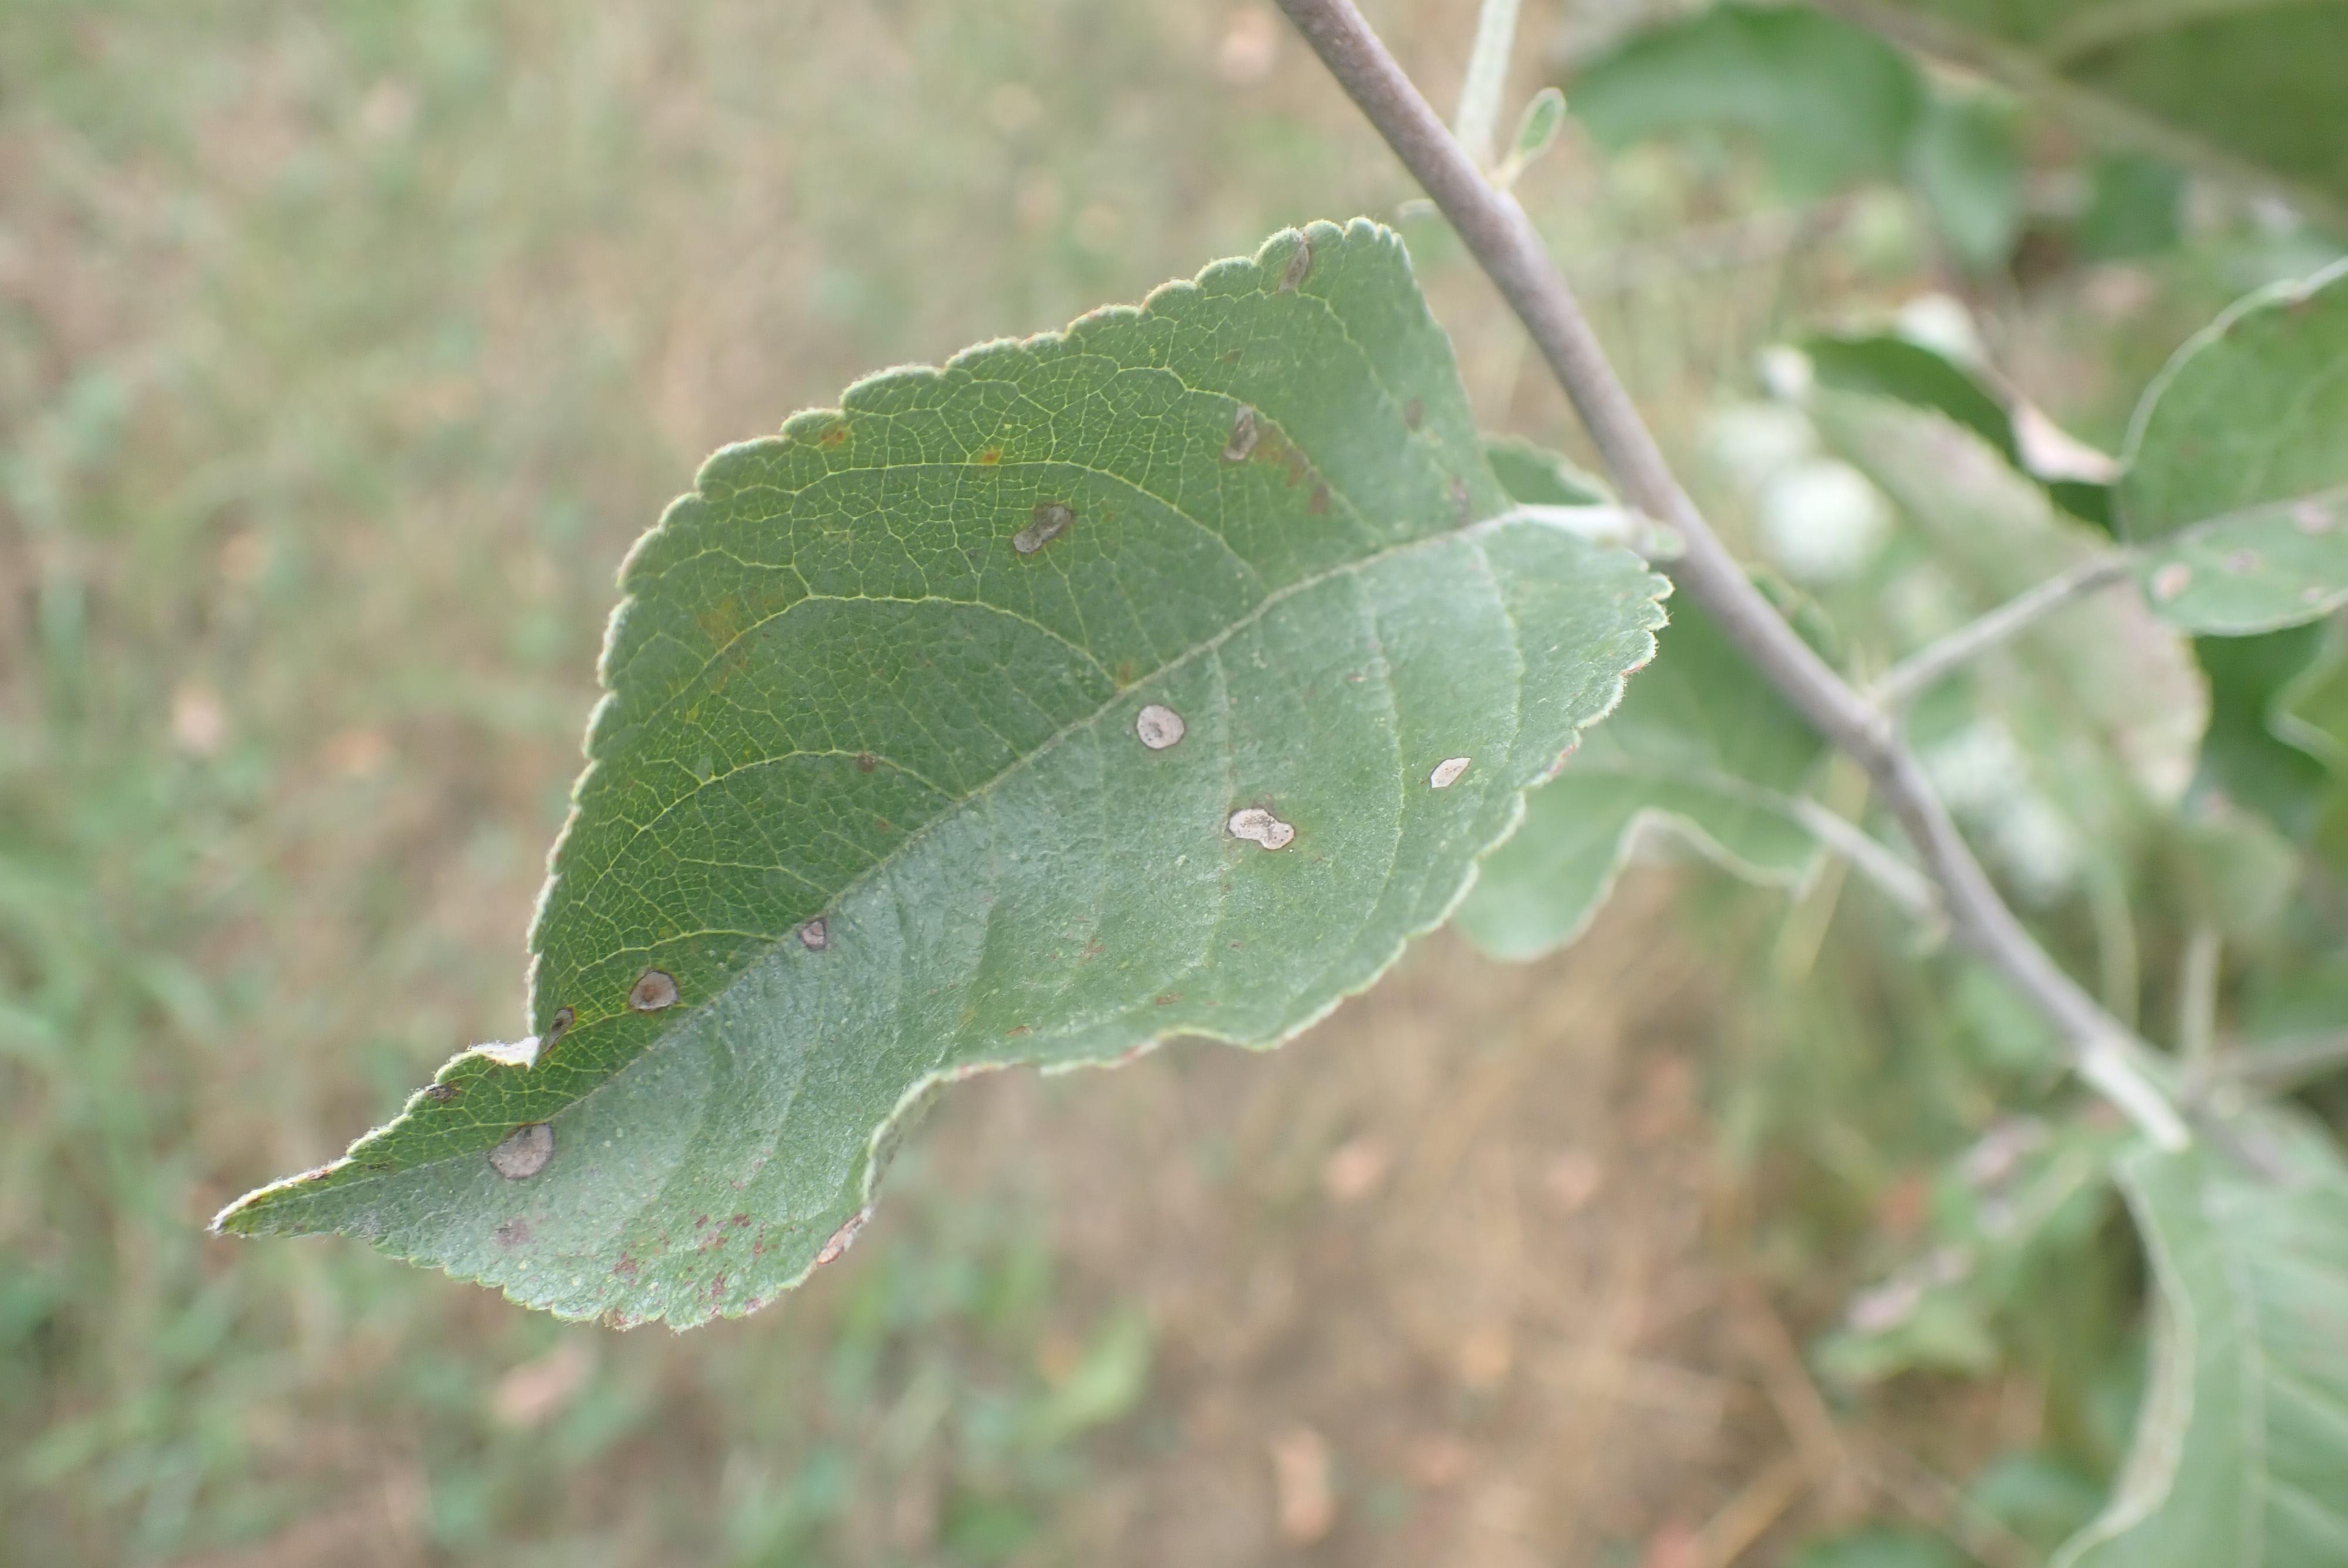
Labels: frog_eye_leaf_spot, complex